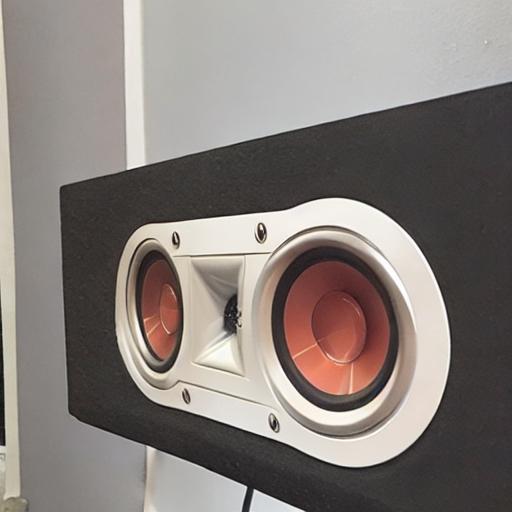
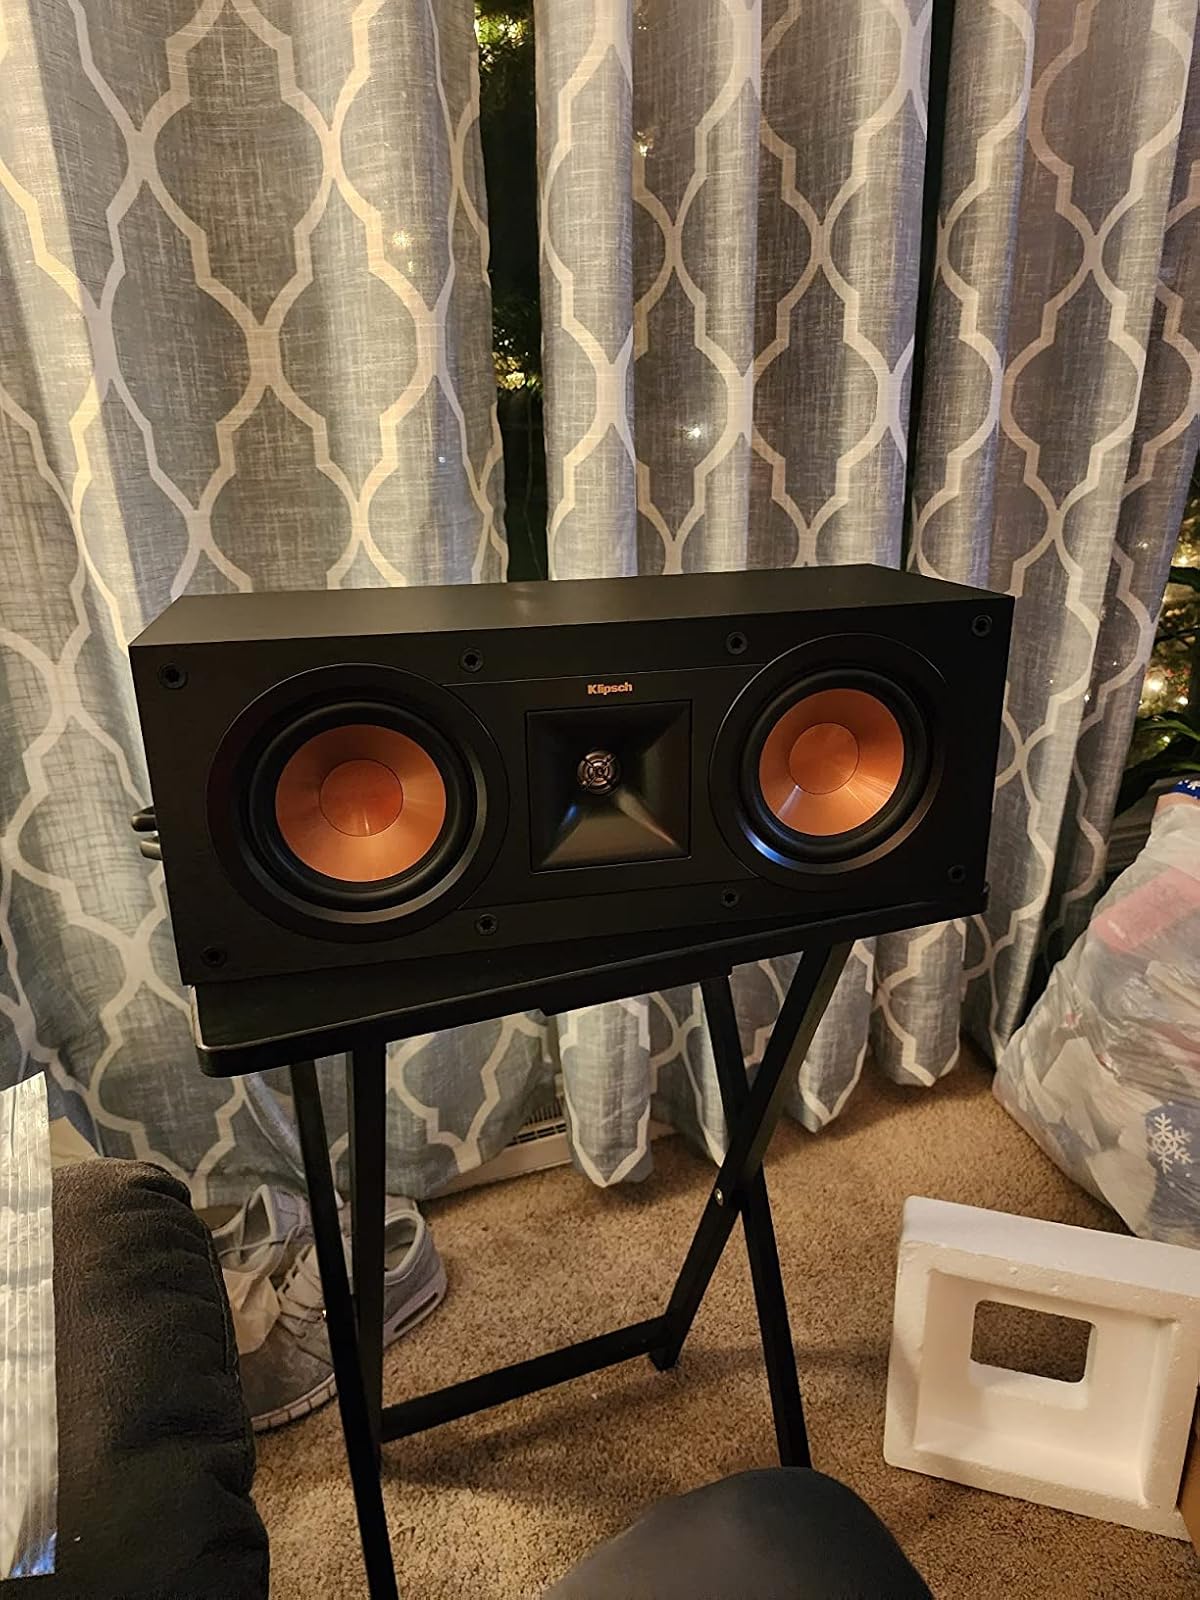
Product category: speaker
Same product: no